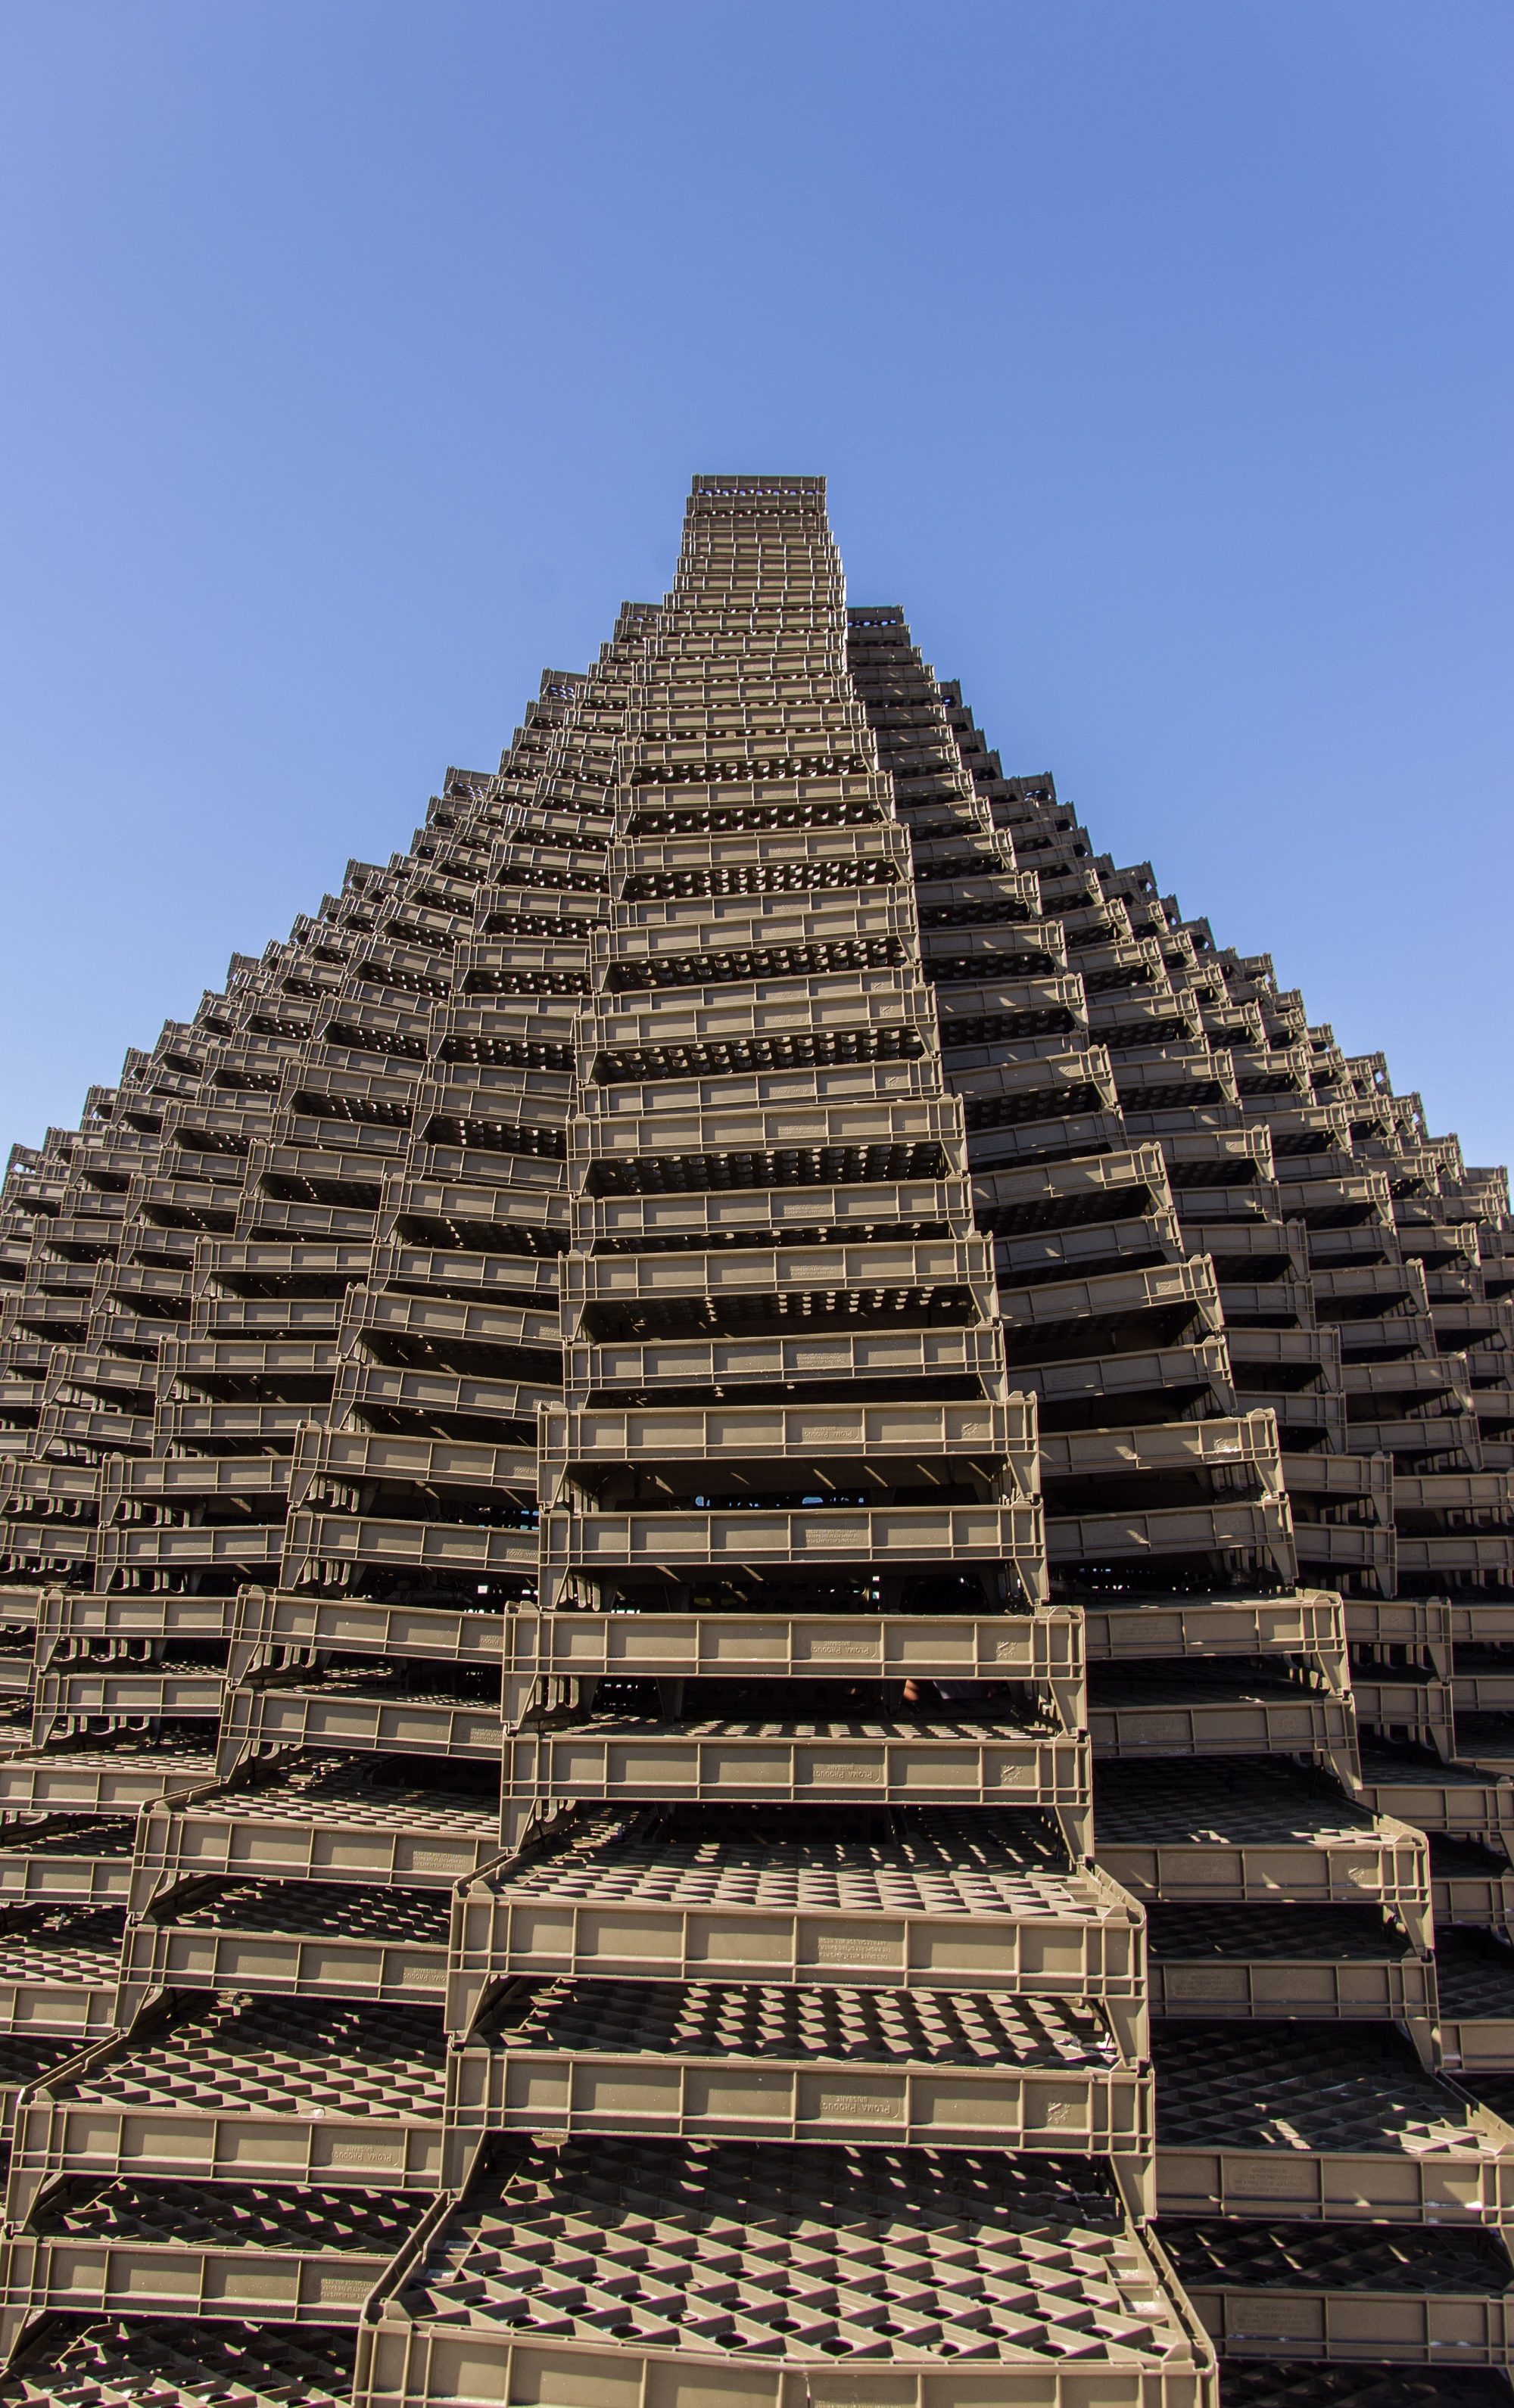
plastic, monument, construction, pyramid, landmark, modern, blue sky, sculpture, art, temple, ruins, contemporary, exhibition, crates, archaeological site, hindu temple, historic site, ancient history, maya civilization